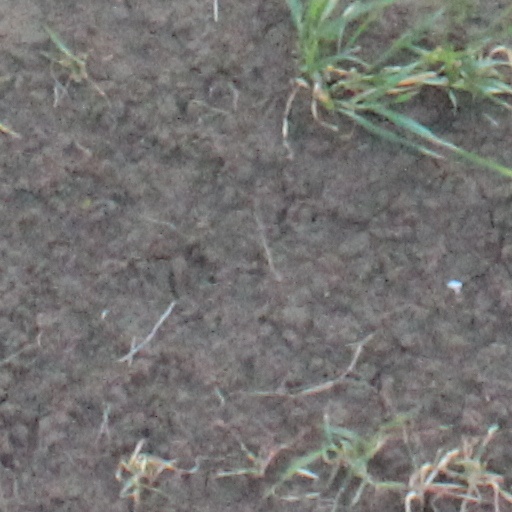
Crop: wheat